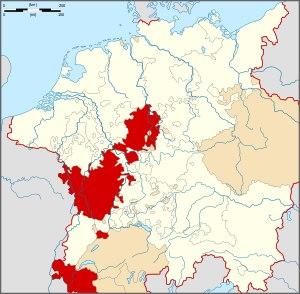
Le Cercle du Haut-Rhin est un cercle impérial du Saint-Empire romain germanique.